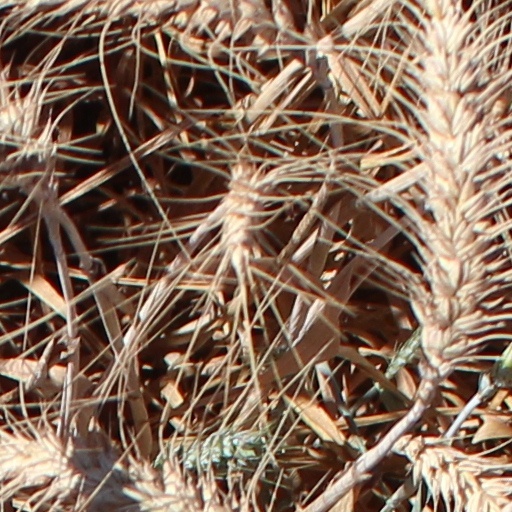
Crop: wheat